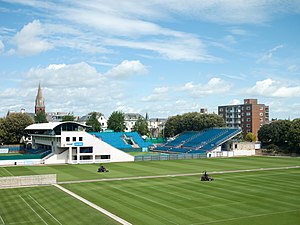
Federation Cup 1977
Devonshire Park
Federation Cup 1977 var den 15. udgave af Fed Cup, den kvindelige pendant til mændenes Davis Cup, arrangeret af International Tennis Federation. Turneringen havde deltagelse af 31 hold og blev spillet på græsbaner i Devonshire Park Lawn Tennis Club i Eastbourne, Storbritannien i perioden 13. - 18. juni 1977. Storbritannien var Fed Cup-værtsland for anden gang, men det første anden gang, at mesterskabet blev afviklet i Eastbourne.